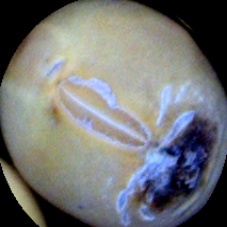
Label: Spotted